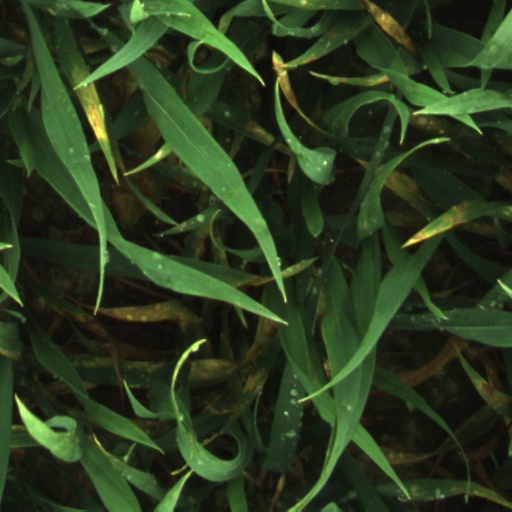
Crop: wheat